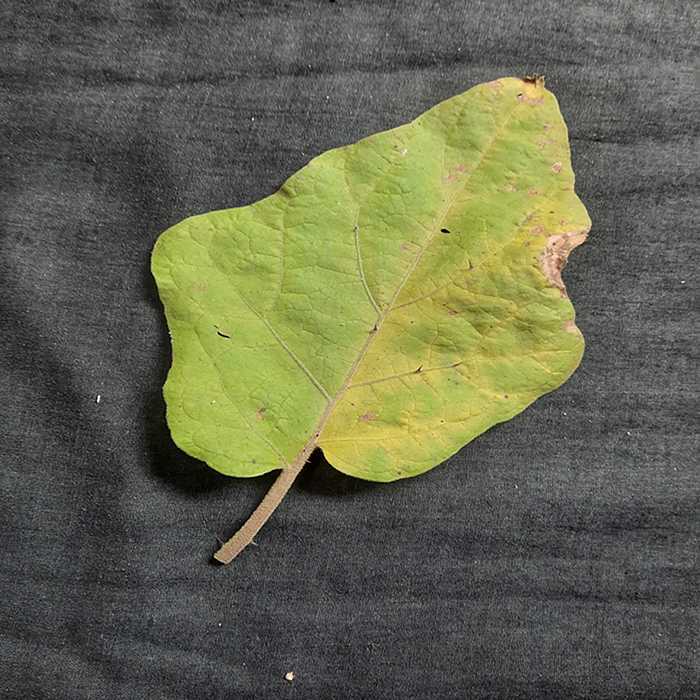
Plant: Eggplant
Label: Eggplant verticillium wilt